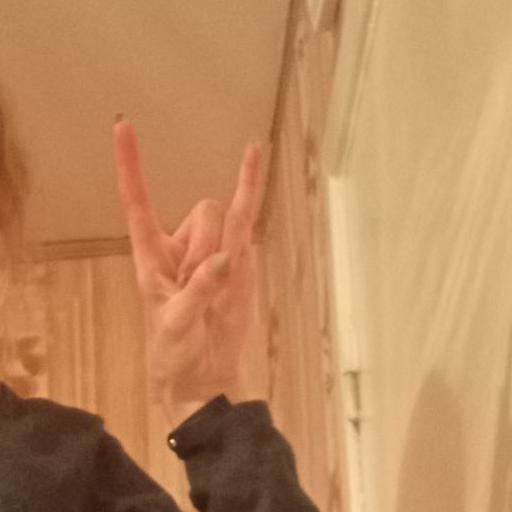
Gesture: rock